Twelve O'Clock High

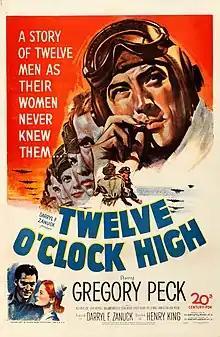
Theatrical release poster

Twelve O'Clock High is a 1949 American war film directed by Henry King and based on the novel of the same name by Sy Bartlett and Beirne Lay Jr. It stars Gregory Peck as Brig. General Frank Savage. Hugh Marlowe, Gary Merrill, Millard Mitchell, and Dean Jagger also appear in supporting roles.